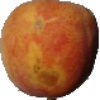
Label: Peach 1